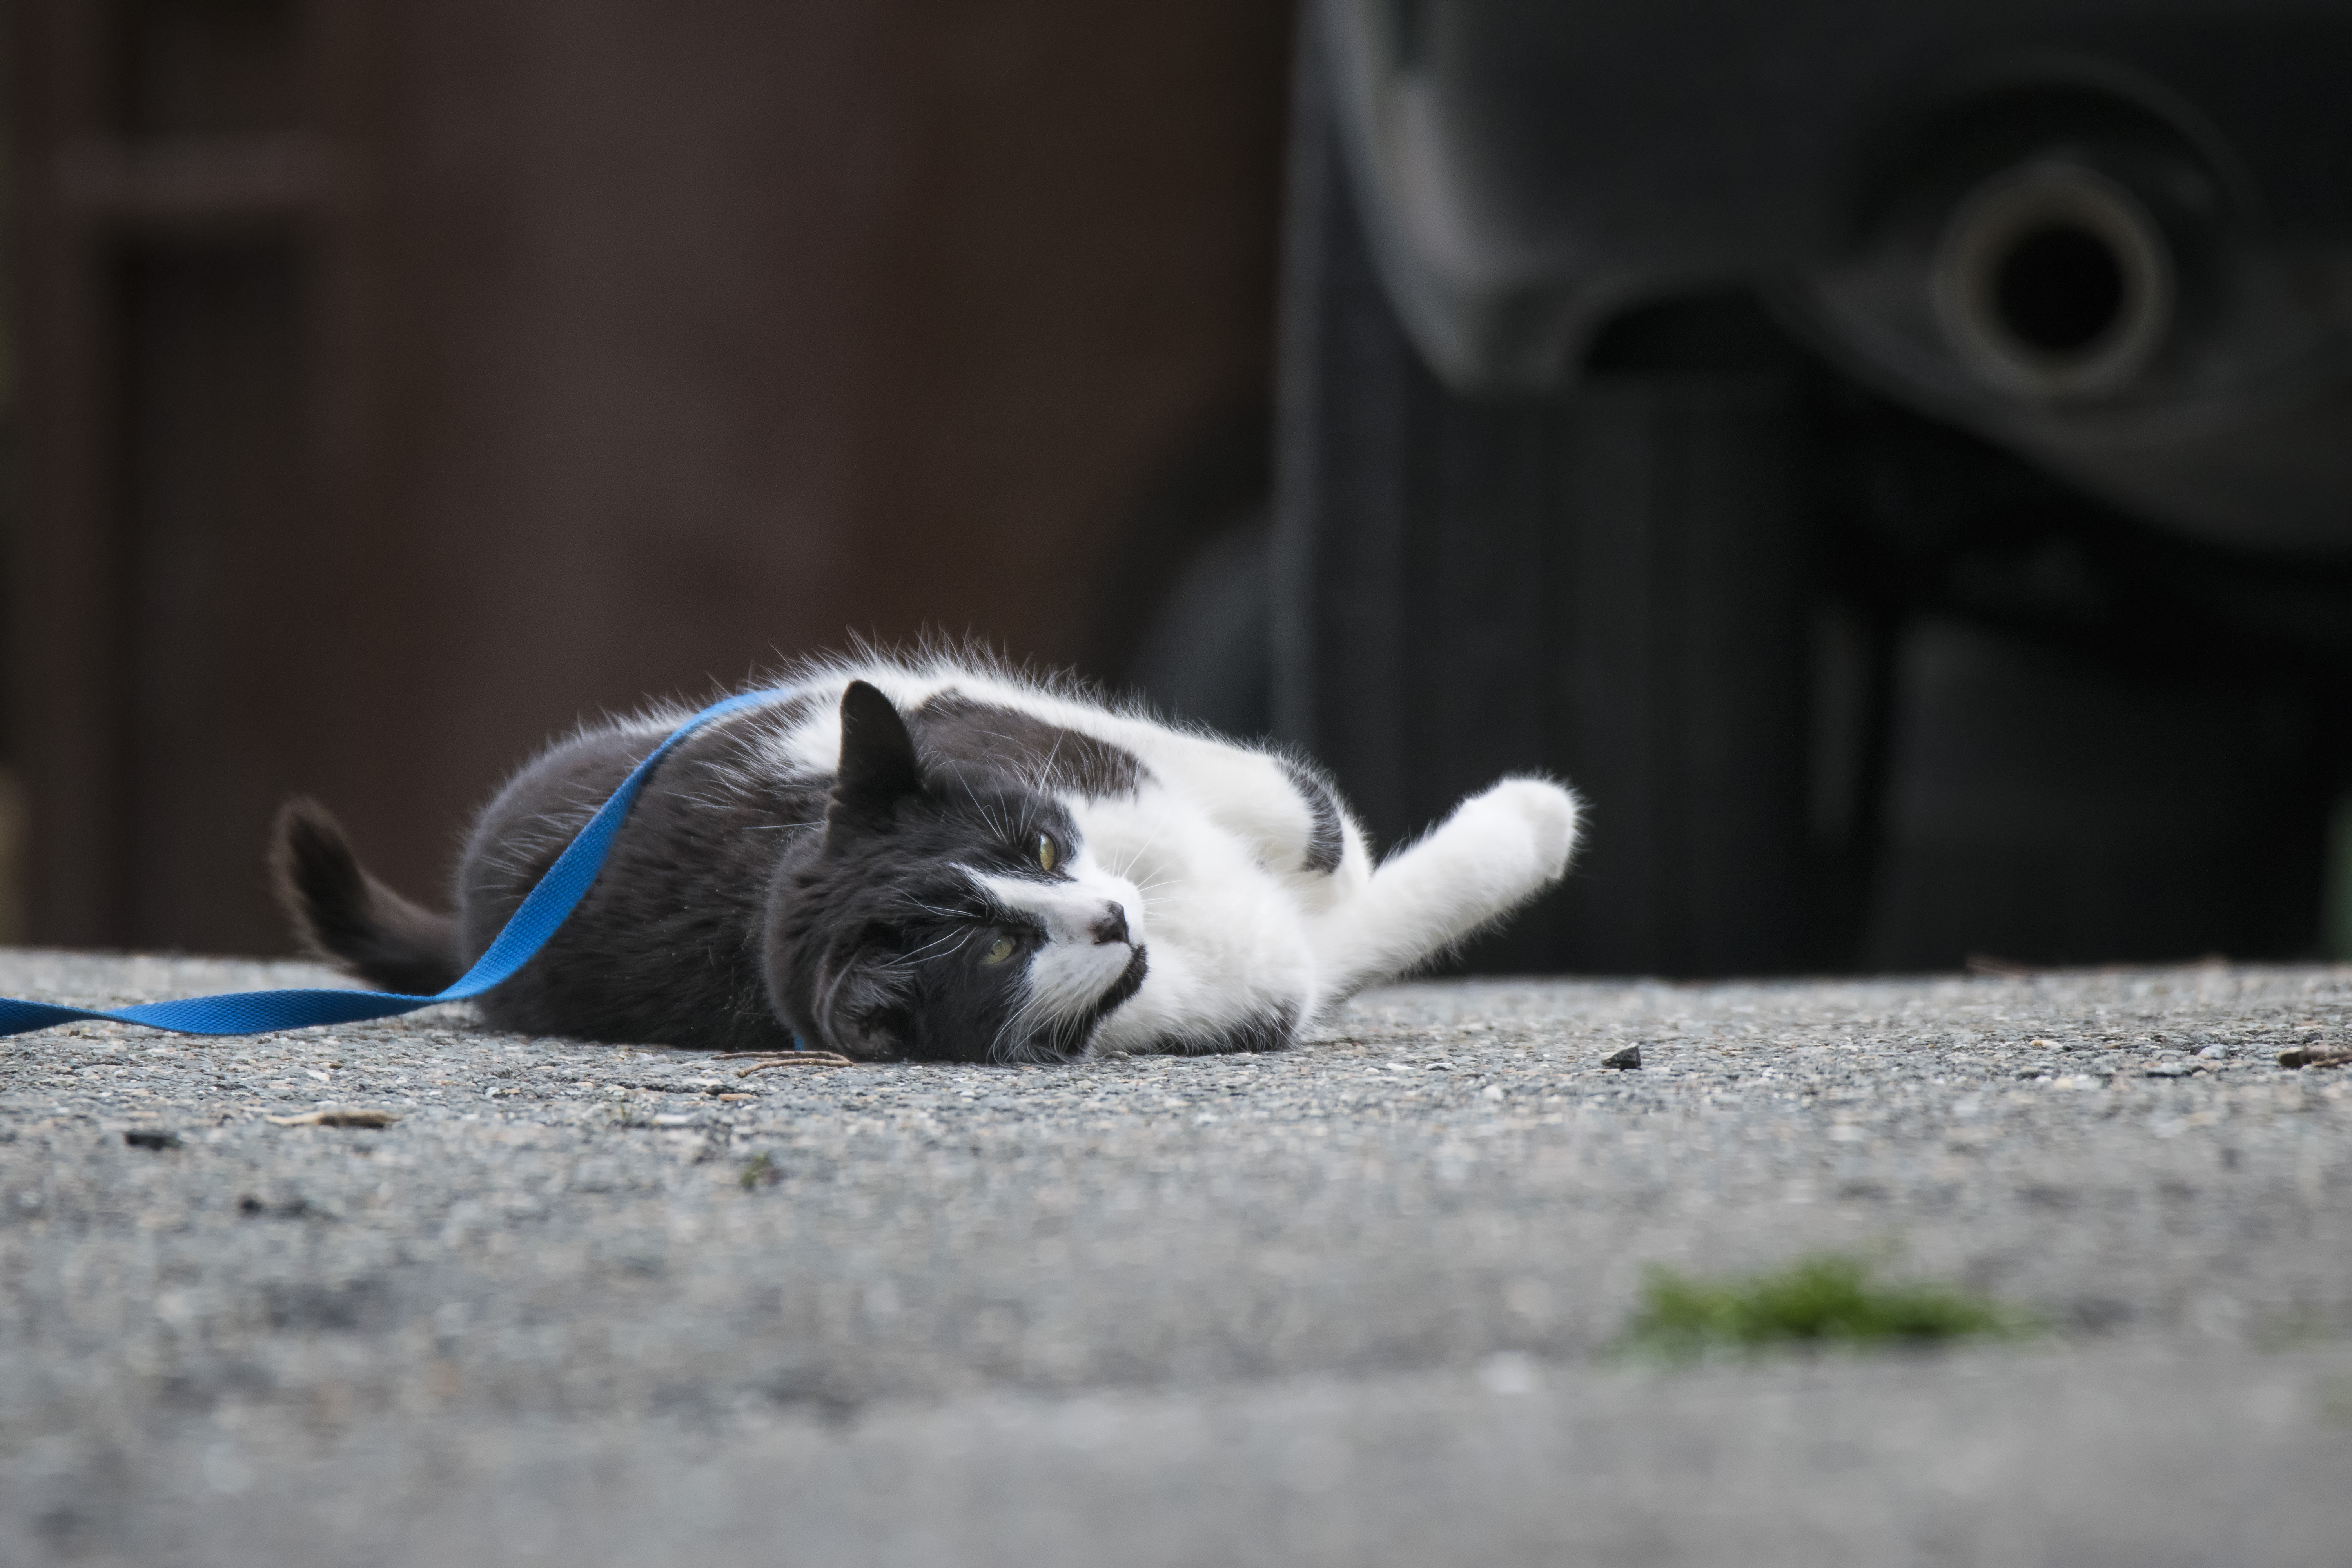
white, cat, mammal, black, canada, vertebrate, chat, quebec, sherbrooke, small to medium sized cats, cat like mammal